FIM-43 Redeye

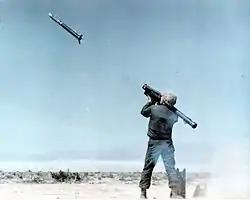
FIM-43C Redeye just after launch

The missile is fired from the M171 missile launcher. First, the seeker is cooled to operating temperature and then the operator begins to visually track the target using the sight unit on the launcher. Once the target is locked onto by the missile, a buzzer in the launcher hand grip begins vibrating, alerting the operator. The operator then presses the trigger, which fires the initial booster stage and launches the missile out of the tube at a speed of around 80 feet per second (25 m/s). As the missile leaves the tube, spring-loaded fins pop out—four stabilizing tail fins at the back of the missile, and two control surfaces at the front of the missile. Once the missile has traveled six meters, the sustainer motor ignites. The sustainer motor takes the missile to its peak velocity of Mach 1.7 in 5.8 seconds. The warhead is armed 1.2 seconds after the sustainer is ignited.